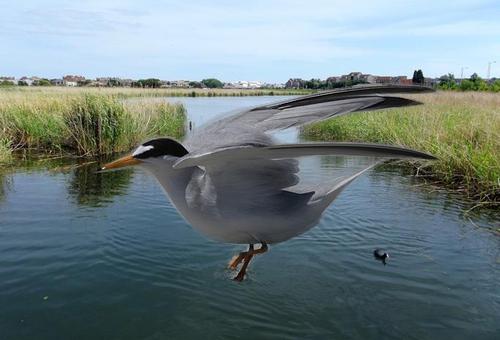
Bird species: Least_Tern
Bird type: waterbird
Background: water